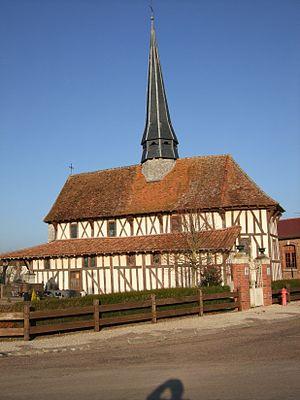
Eglise à pans de bois du 16ème siècle
Bailly-le-Franc est une commune française, située dans le département de l'Aube en région Grand Est.